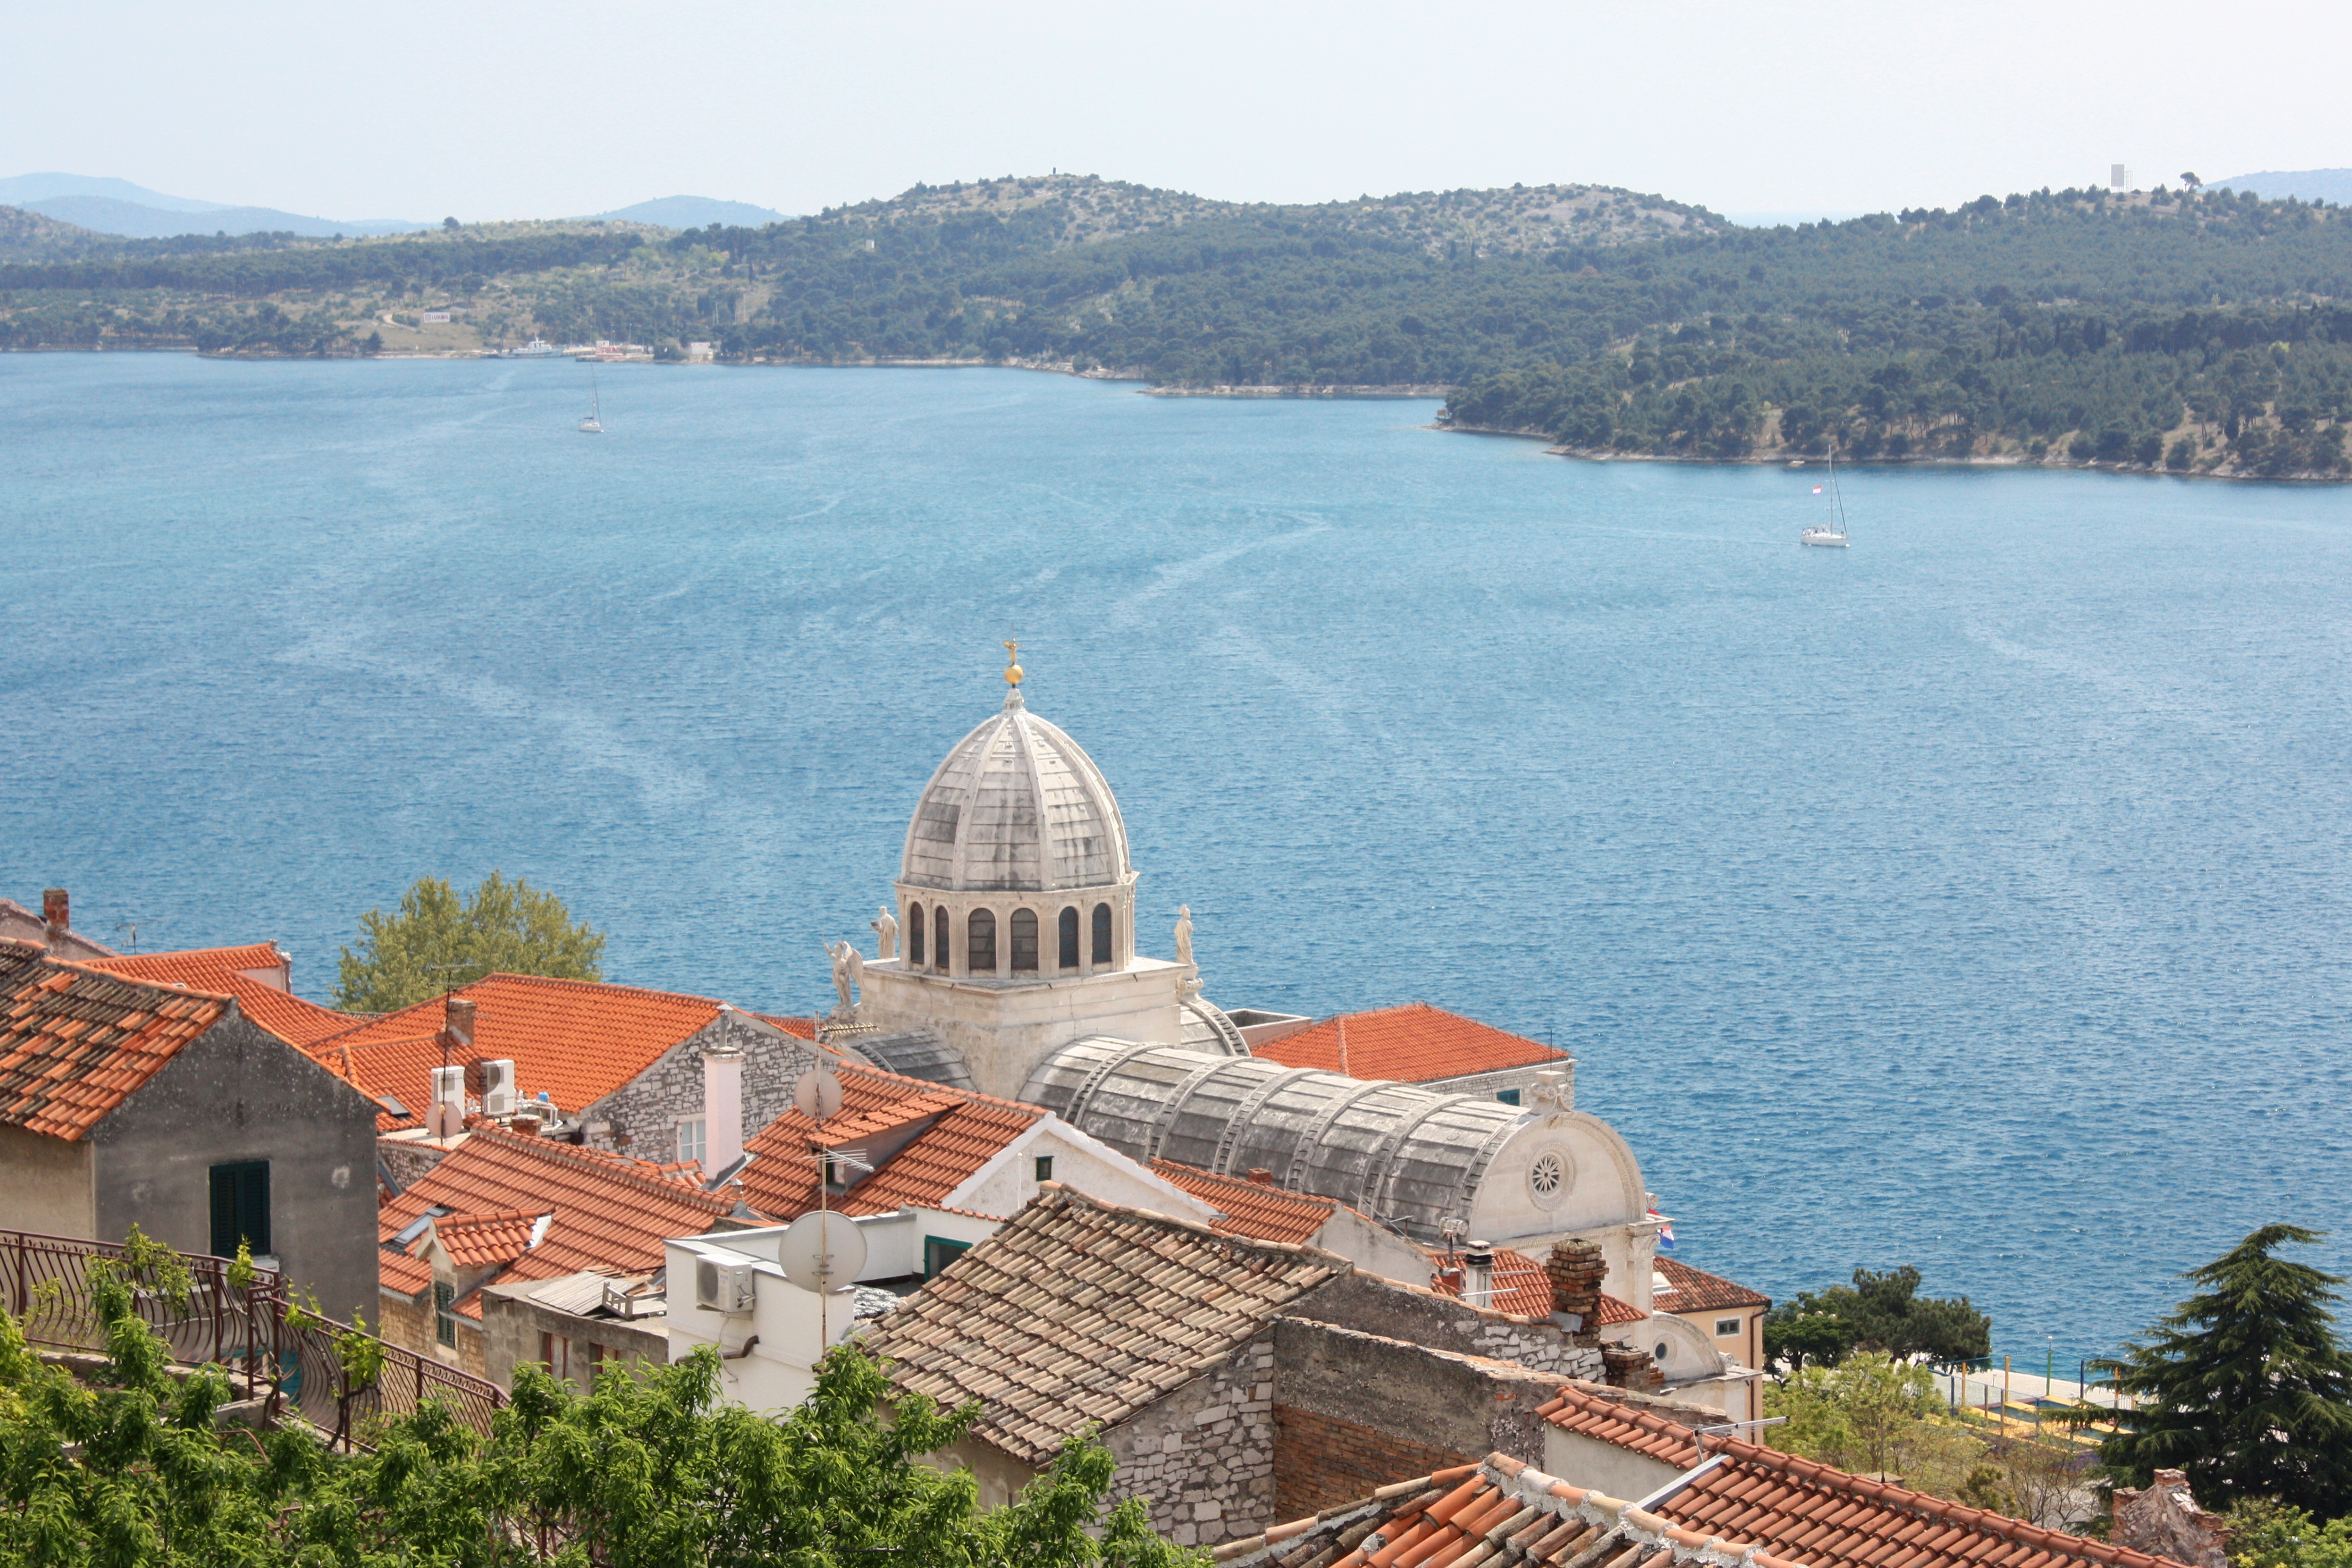
landscape, sea, town, vacation, landmark, tourism, place of worship, croatia, dalmatia, sibenik, historic site